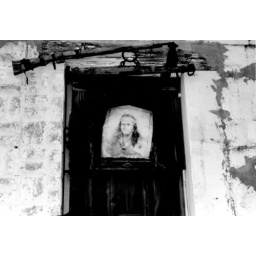
Friend took this shot of a door outside of a house in Gays, Illinois. I made this print from his shot.